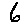
Label: 6